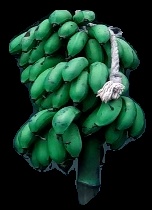
Variety: rasbale
Grade: grade2